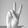
ASL letter: V